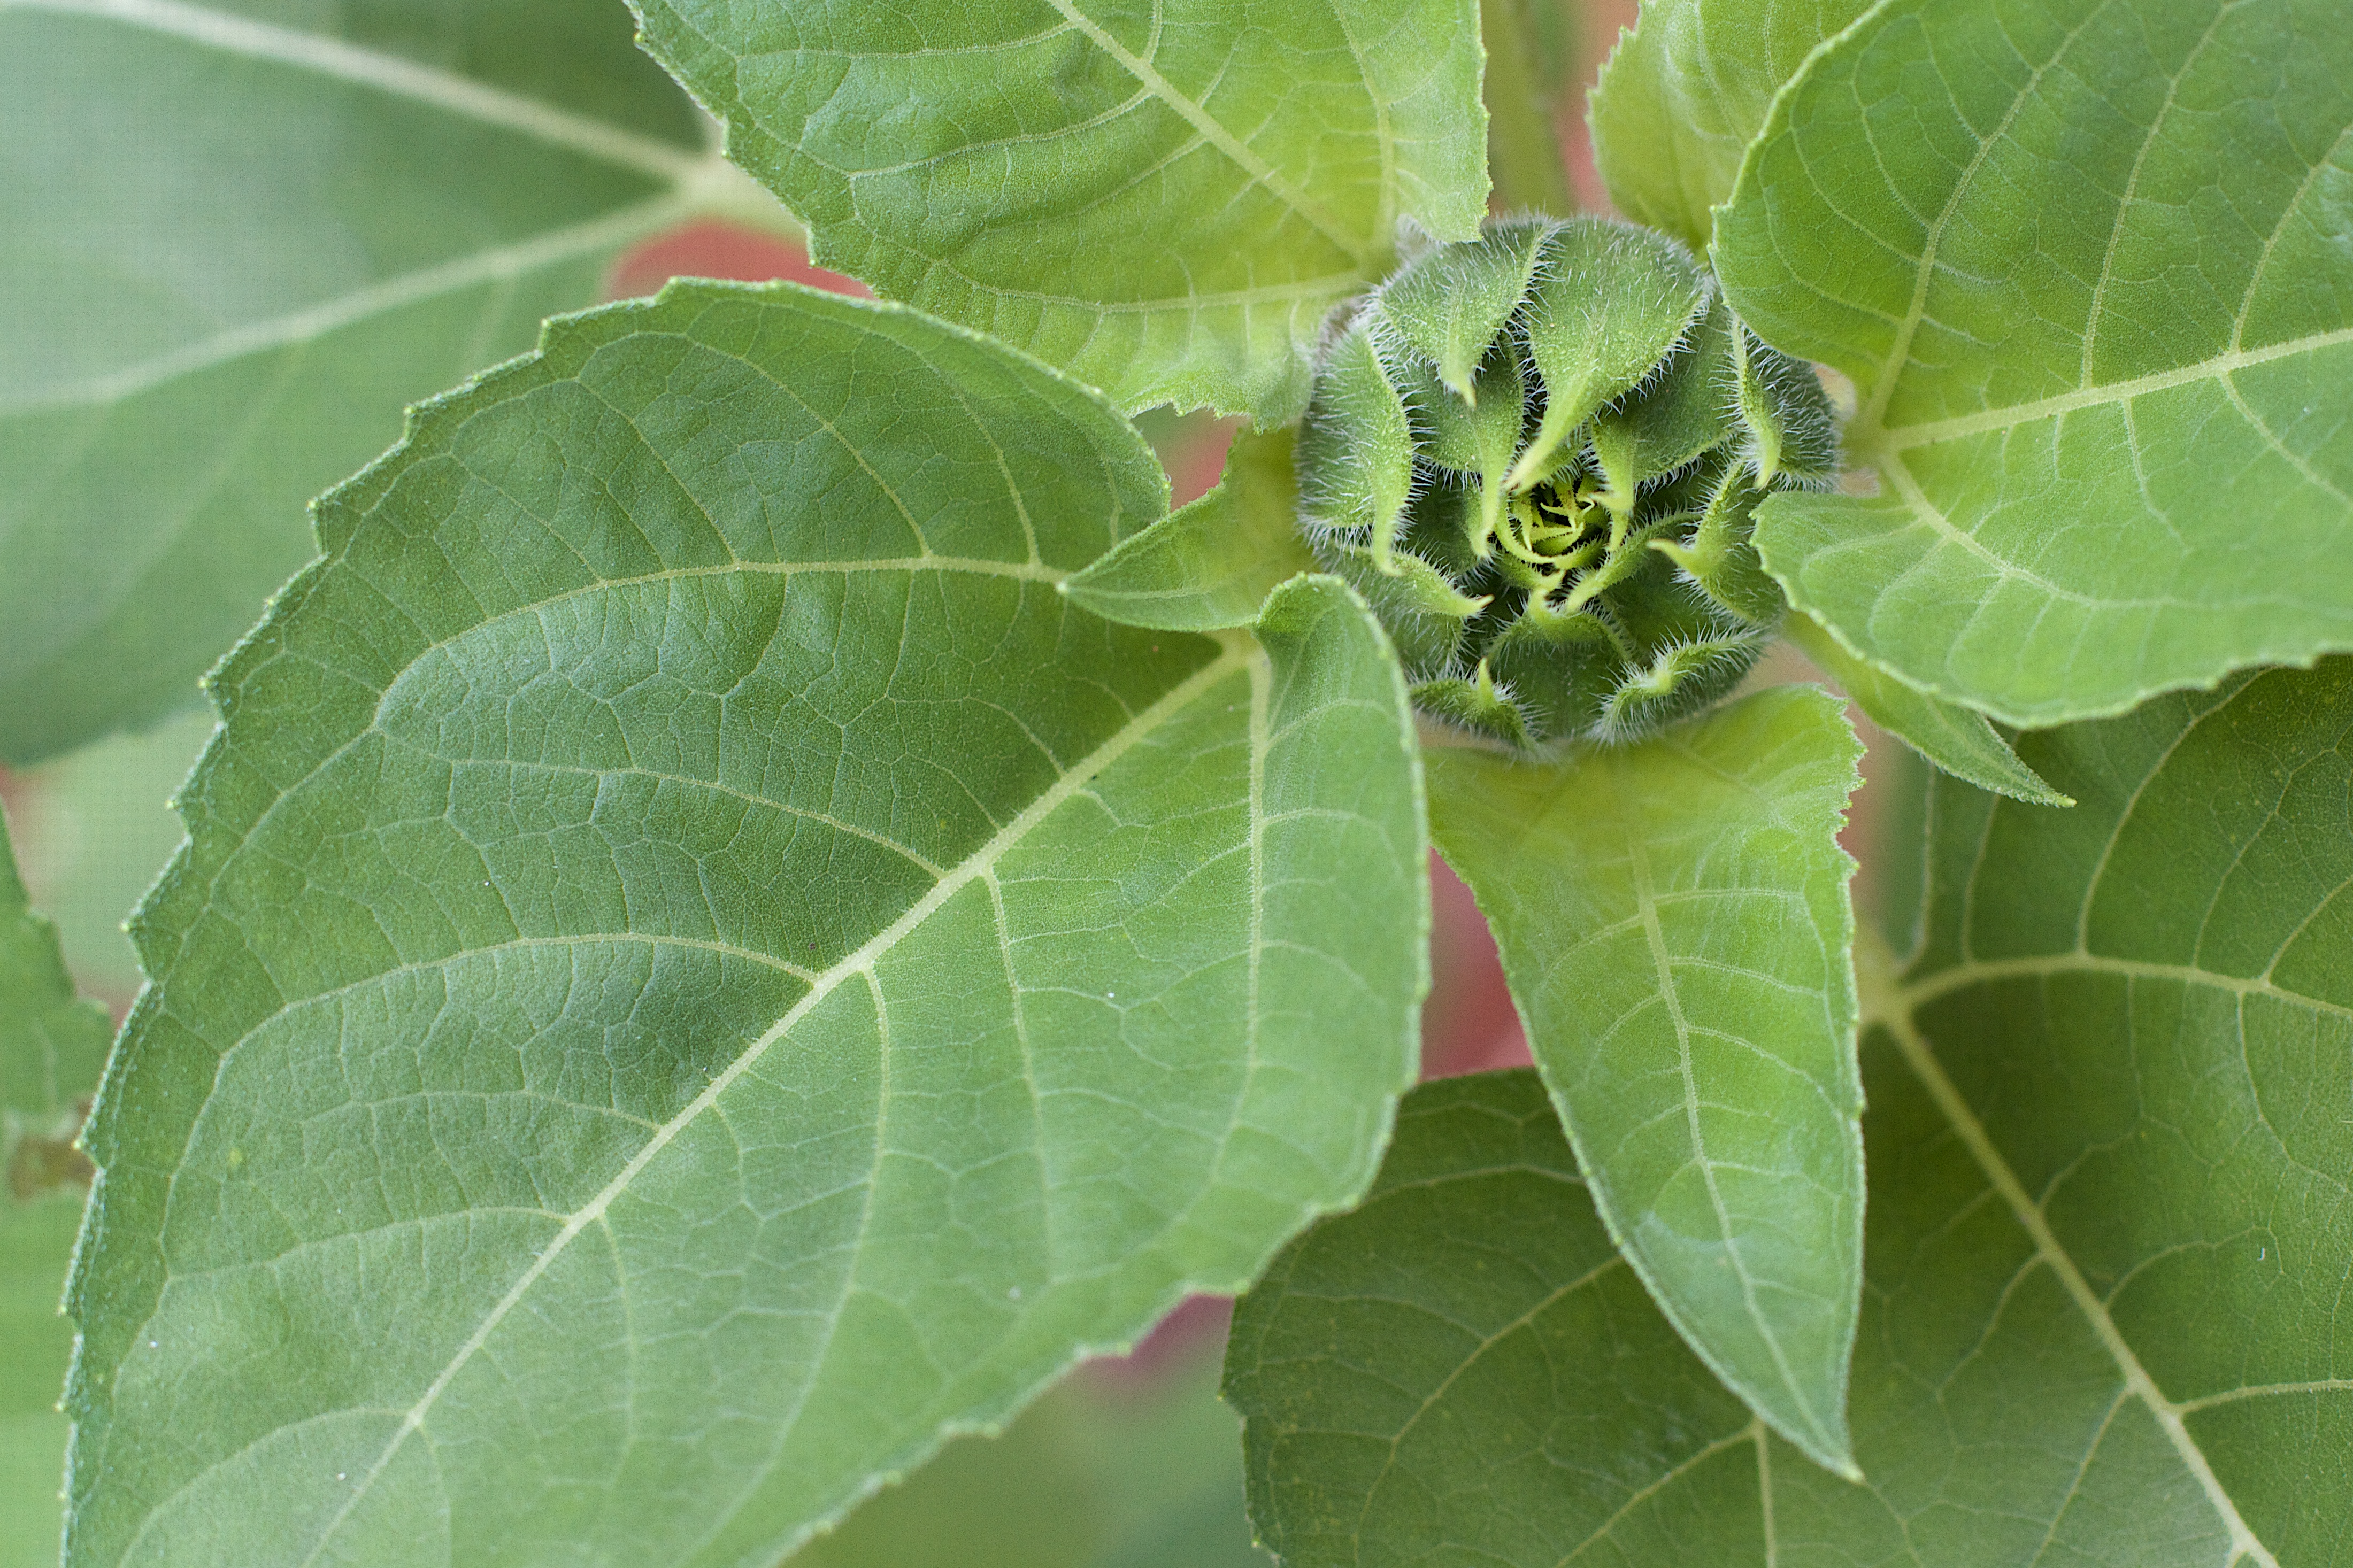
plant, leaf, flower, food, green, produce, insect, flora, invertebrate, seeditforward, flowering plant, land plant, bombycidae